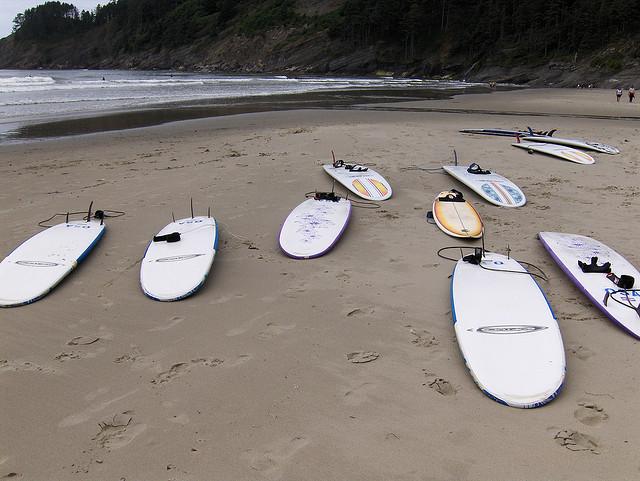
A sandy beach covered in white surfboards near the ocean.